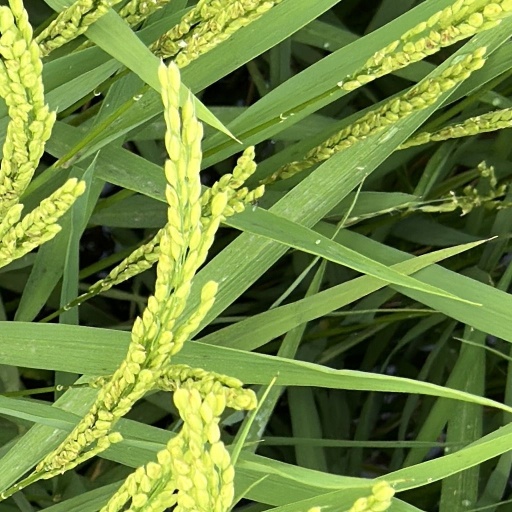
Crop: rice